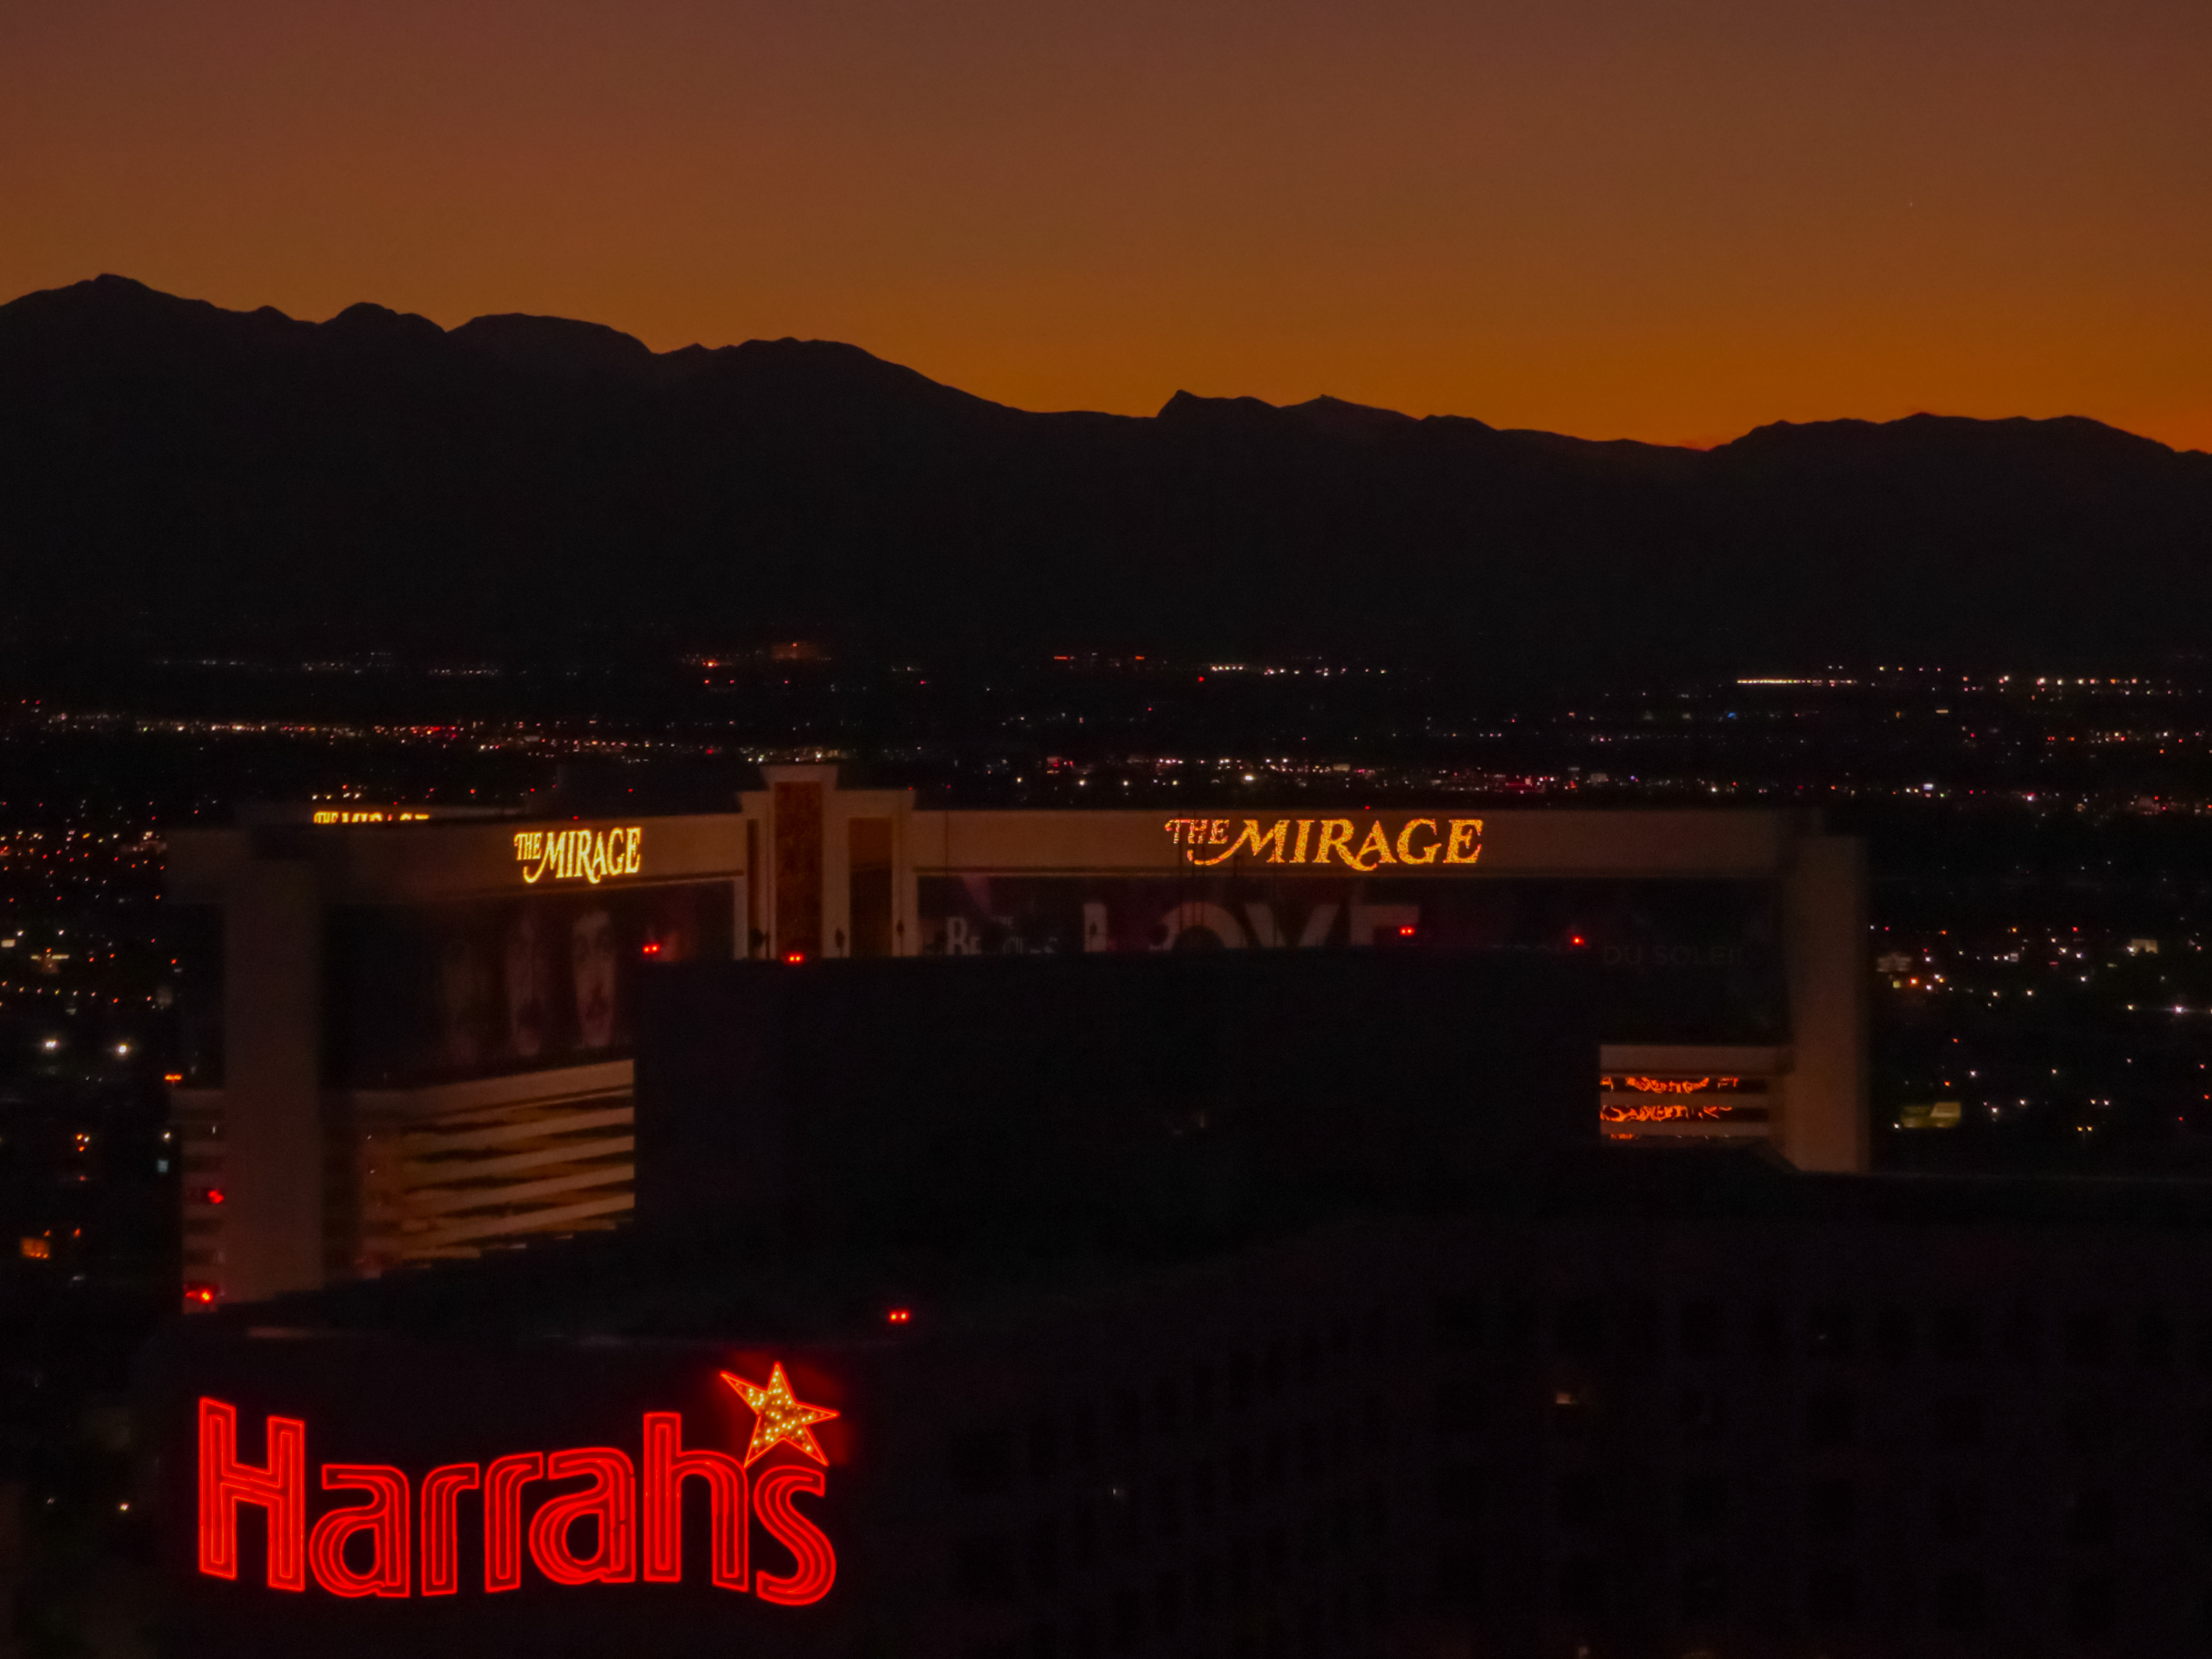
las vegas, sunset, mountains, nevada, casino, sky, night, evening, lighting, horizon, dusk, morning, metropolitan area, city, metropolis, midnight, afterglow, landscape, darkness